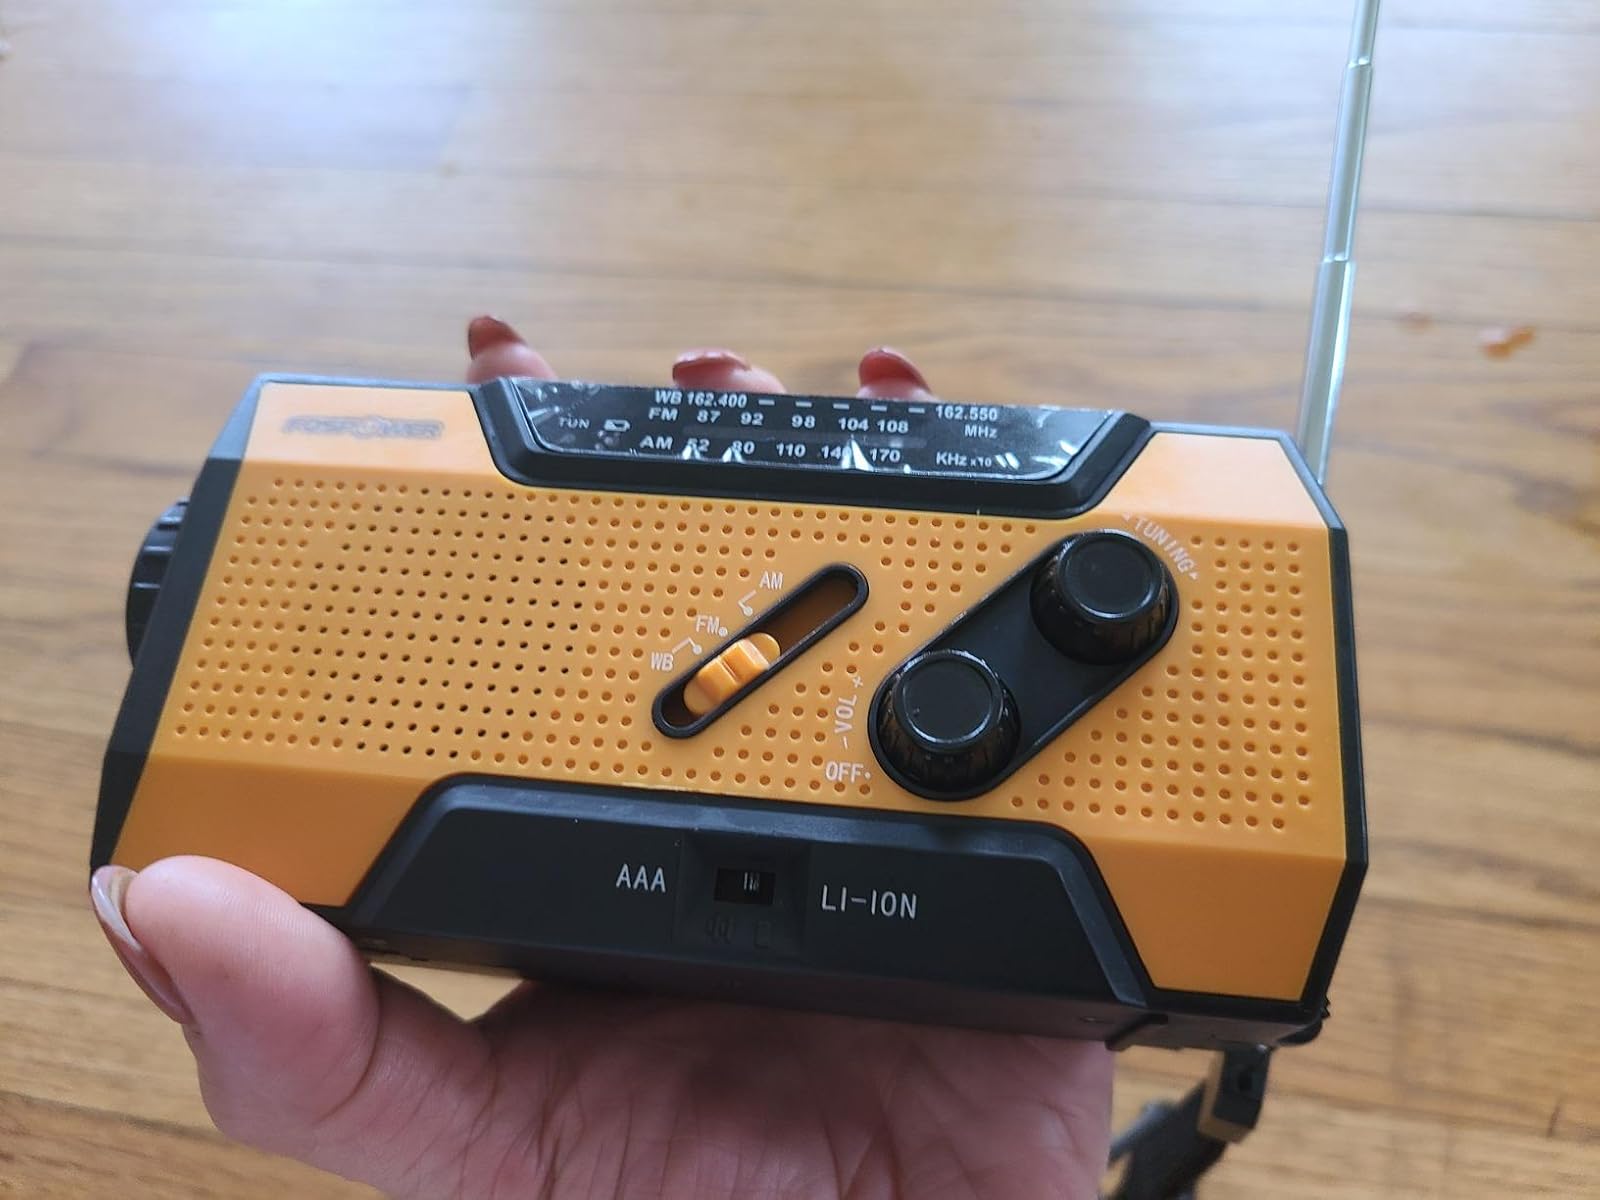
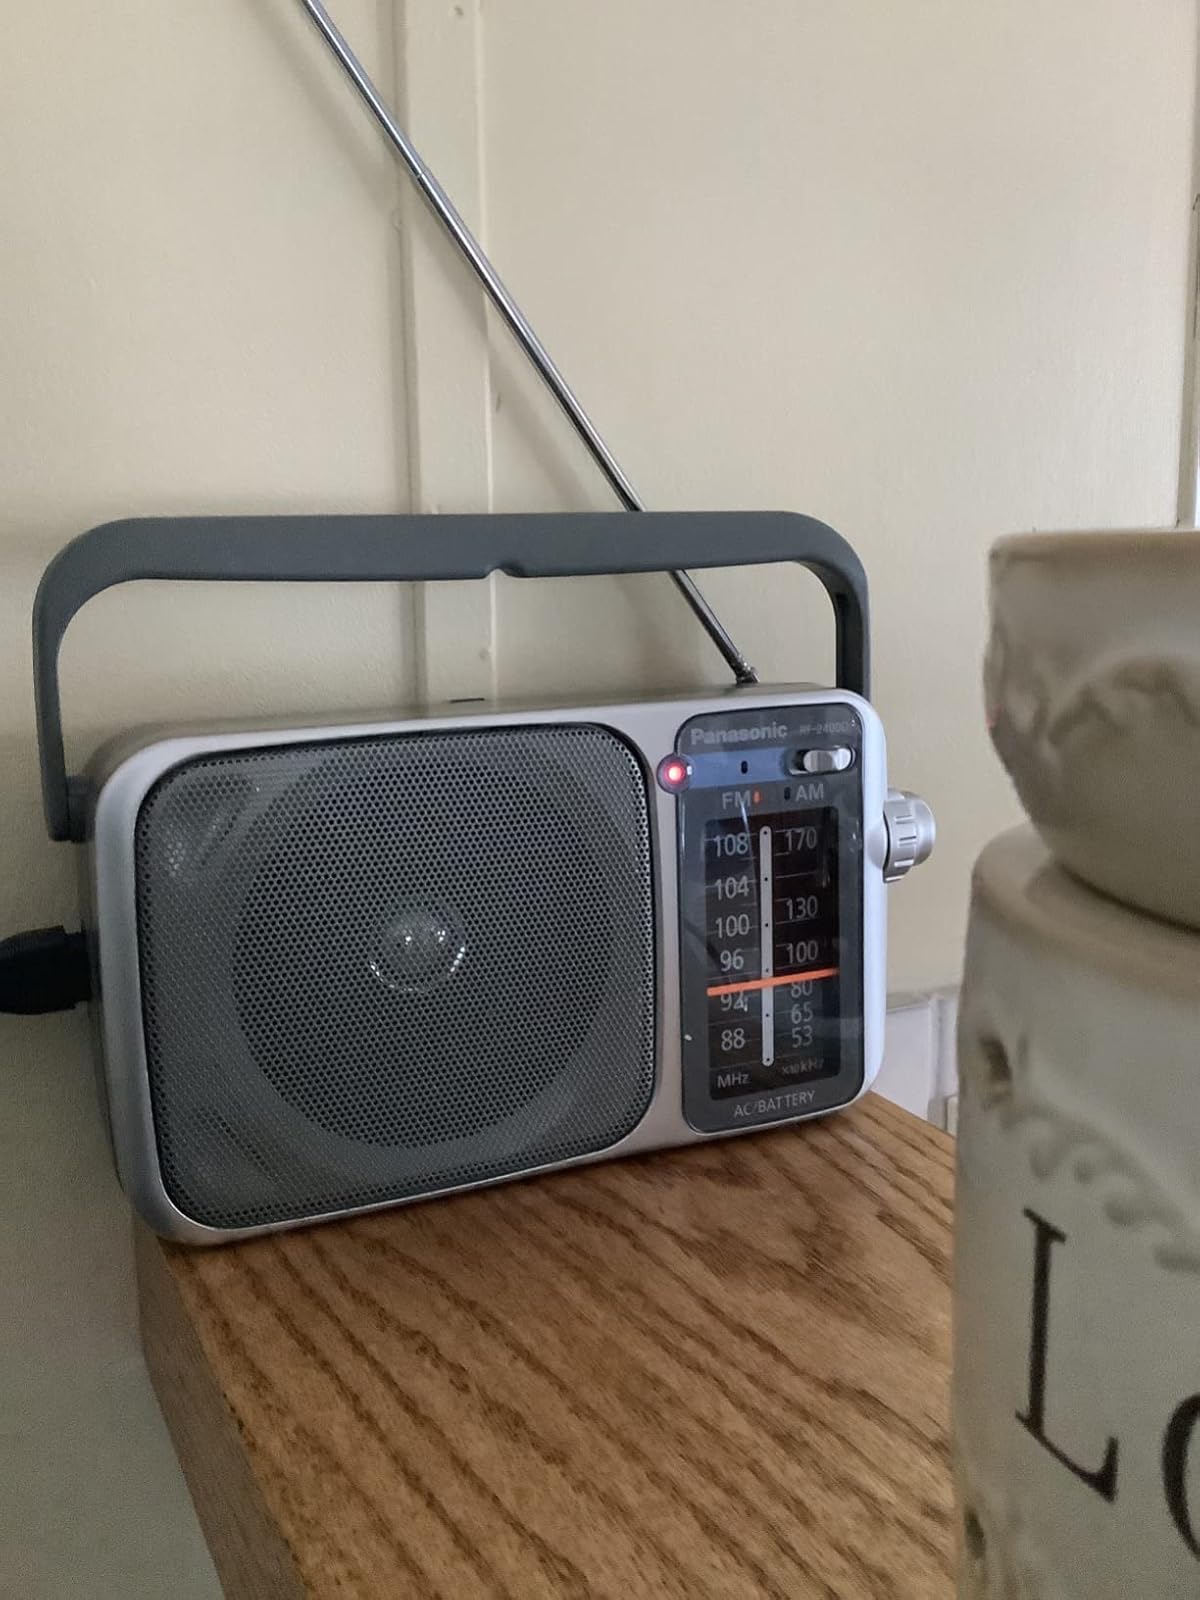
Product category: radio
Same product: no